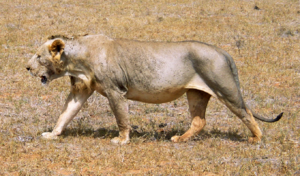
Les lions du Tsavo sont une variété géographique de lion vivant dans le parc national du Tsavo au Kenya. Ne constituant pas une sous-espèce de lion, ils se distinguent cependant par leur absence de crinière et également par leur histoire.
Le parc national de Tsavo East est un des plus vieux et plus grands parcs du Kenya. Ouvert en avril 1948, il est situé près de la ville de Voi dans le District de Taita de la province de la côte. Le parc est divisé par la route A109 et un chemin de fer en sections est et ouest.
Le lion sans crinière est un Lion mâle doté d'une faible crinière ou qui en est totalement dépourvu. Étant l'une des caractéristiques les plus distinctives de cette espèce, la crinière sert probablement à protéger les mâles lors des combats territoriaux. Toutefois, il y a un polymorphisme au sein des mâles et tous n'en sont pas dotés.